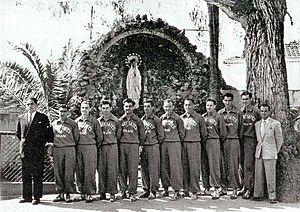
Equipe de Basket-Ball dOran
Les patronages de l’Algérie française apparaissent dans les institutions religieuses et les paroisses des grandes villes du Nord de l’Algérie au début du XXᵉ siècle. Certains s’affilient déjà avant la première guerre mondiale à la Fédération gymnastique et sportive des patronages de France qui les assure de tout son soutien en organisant son grand concours national à Alger le 14 juin 1930.
Basket-ball et patronages coexistent en France depuis la fin du XIXᵉ siècle. Le basket-ball introduit en France par la Young Men's Christian Association doit largement sa diffusion et son développement aux patronages catholiques. Jusqu'à l'introduction du professionnalisme, ceux-ci dominent largement le palmarès des championnats de France et aujourd'hui encore une partie des clubs de Pro A sont d'anciens patros. Ils ont aussi fourni au basket national une partie de l'équipe de France et de ses plus grands dirigeants.
La Fédération sportive de France nait en 1947 de l'officialisation de la fusion, imposée par le Régime de Vichy sous l'Occupation, entre la Fédération gymnastique et sportive des patronages de France et le Rayon sportif féminin. Elle regroupe de 1947 à 1968 les sections sportives des patronages catholiques masculins et féminins.
La Fédération gymnastique et sportive des patronages de France est une fédération sportive française omnisports fondée en 1898, à Paris, par le docteur Paul Michaux sous le nom provisoire d’Union des sociétés de gymnastique et d'instruction militaire des patronages et œuvres de jeunesse de France. Après avoir dû adopter transitoirement, en 1901, le titre de Fédération des sociétés catholiques de gymnastique, elle prend son nom définitif en 1903. Elle accueille l’organisation féminine du Rayon sportif féminin pendant l’Occupation et fusionne définitivement avec celle-ci en 1947 pour devenir la Fédération sportive de France puis la Fédération sportive et culturelle de France en 1968.
Les Spartiates d’Oran est le nom d'un patronage omnisports créé en 1929 à Eckmühl, un quartier d'Oran.